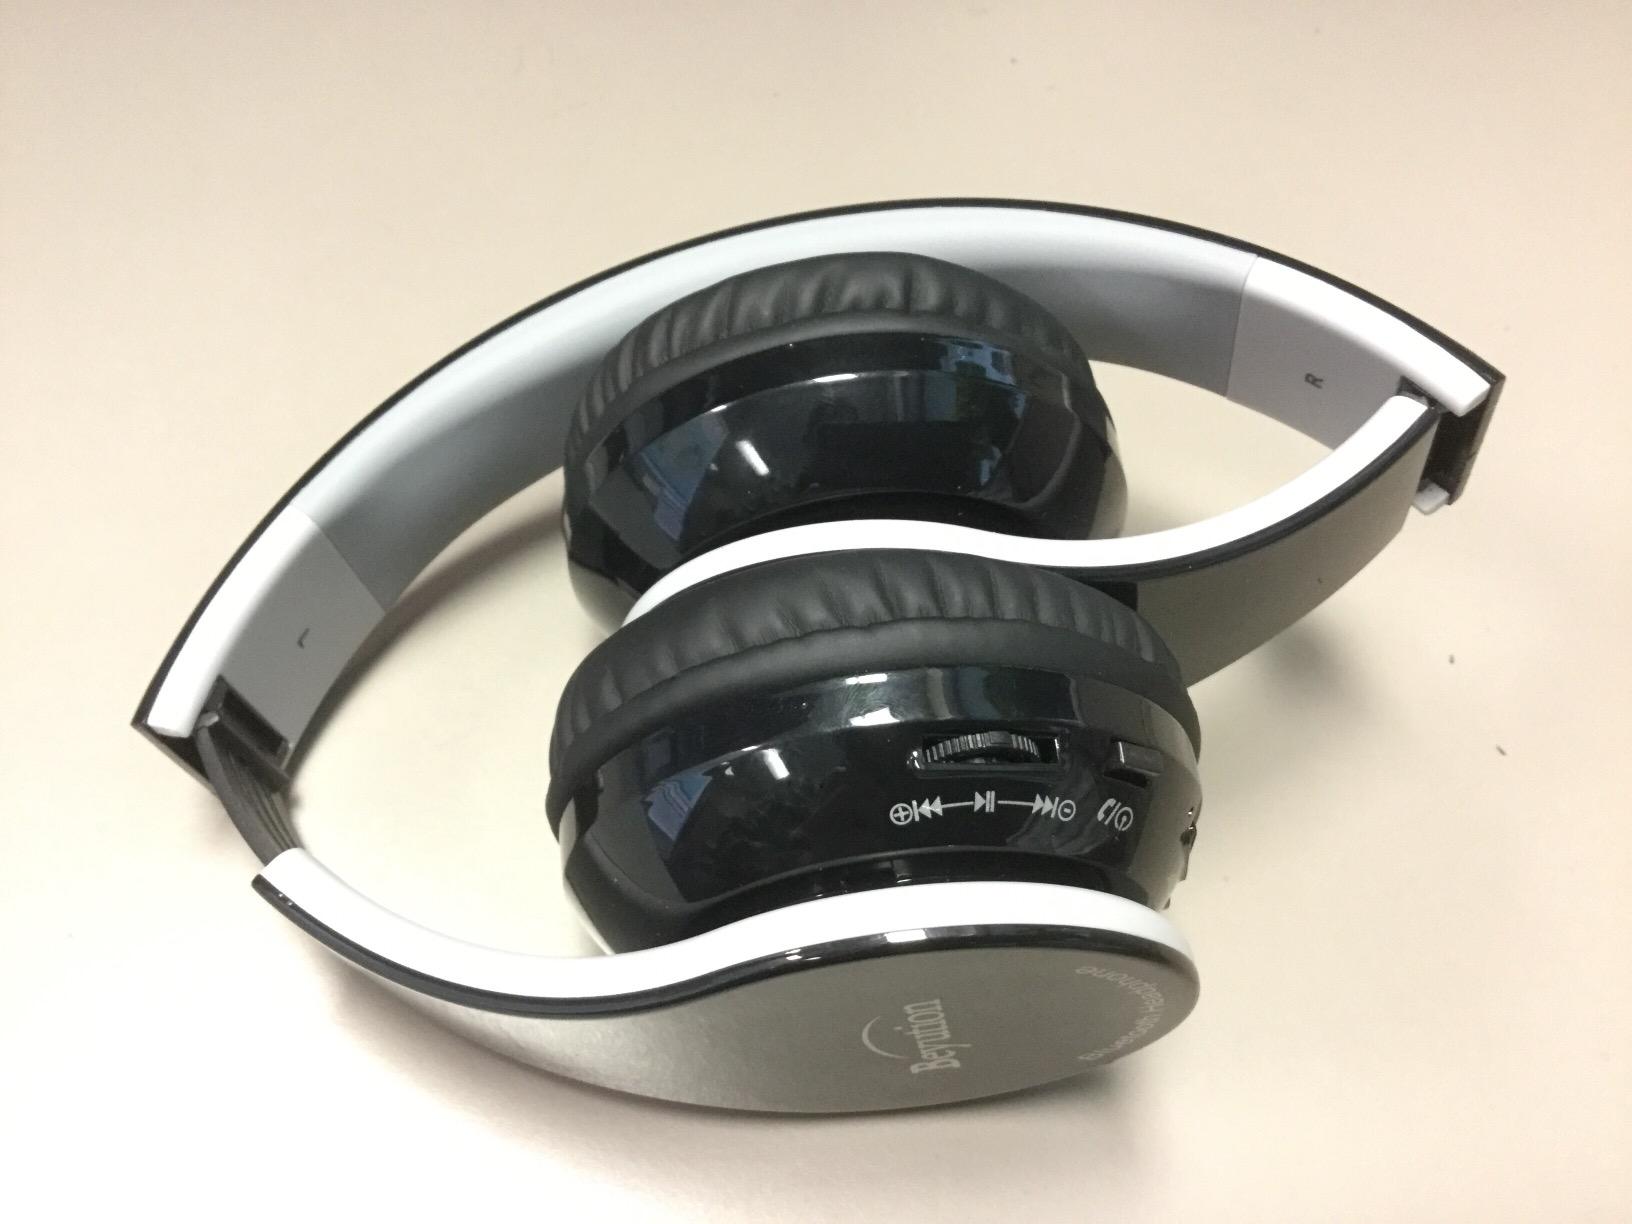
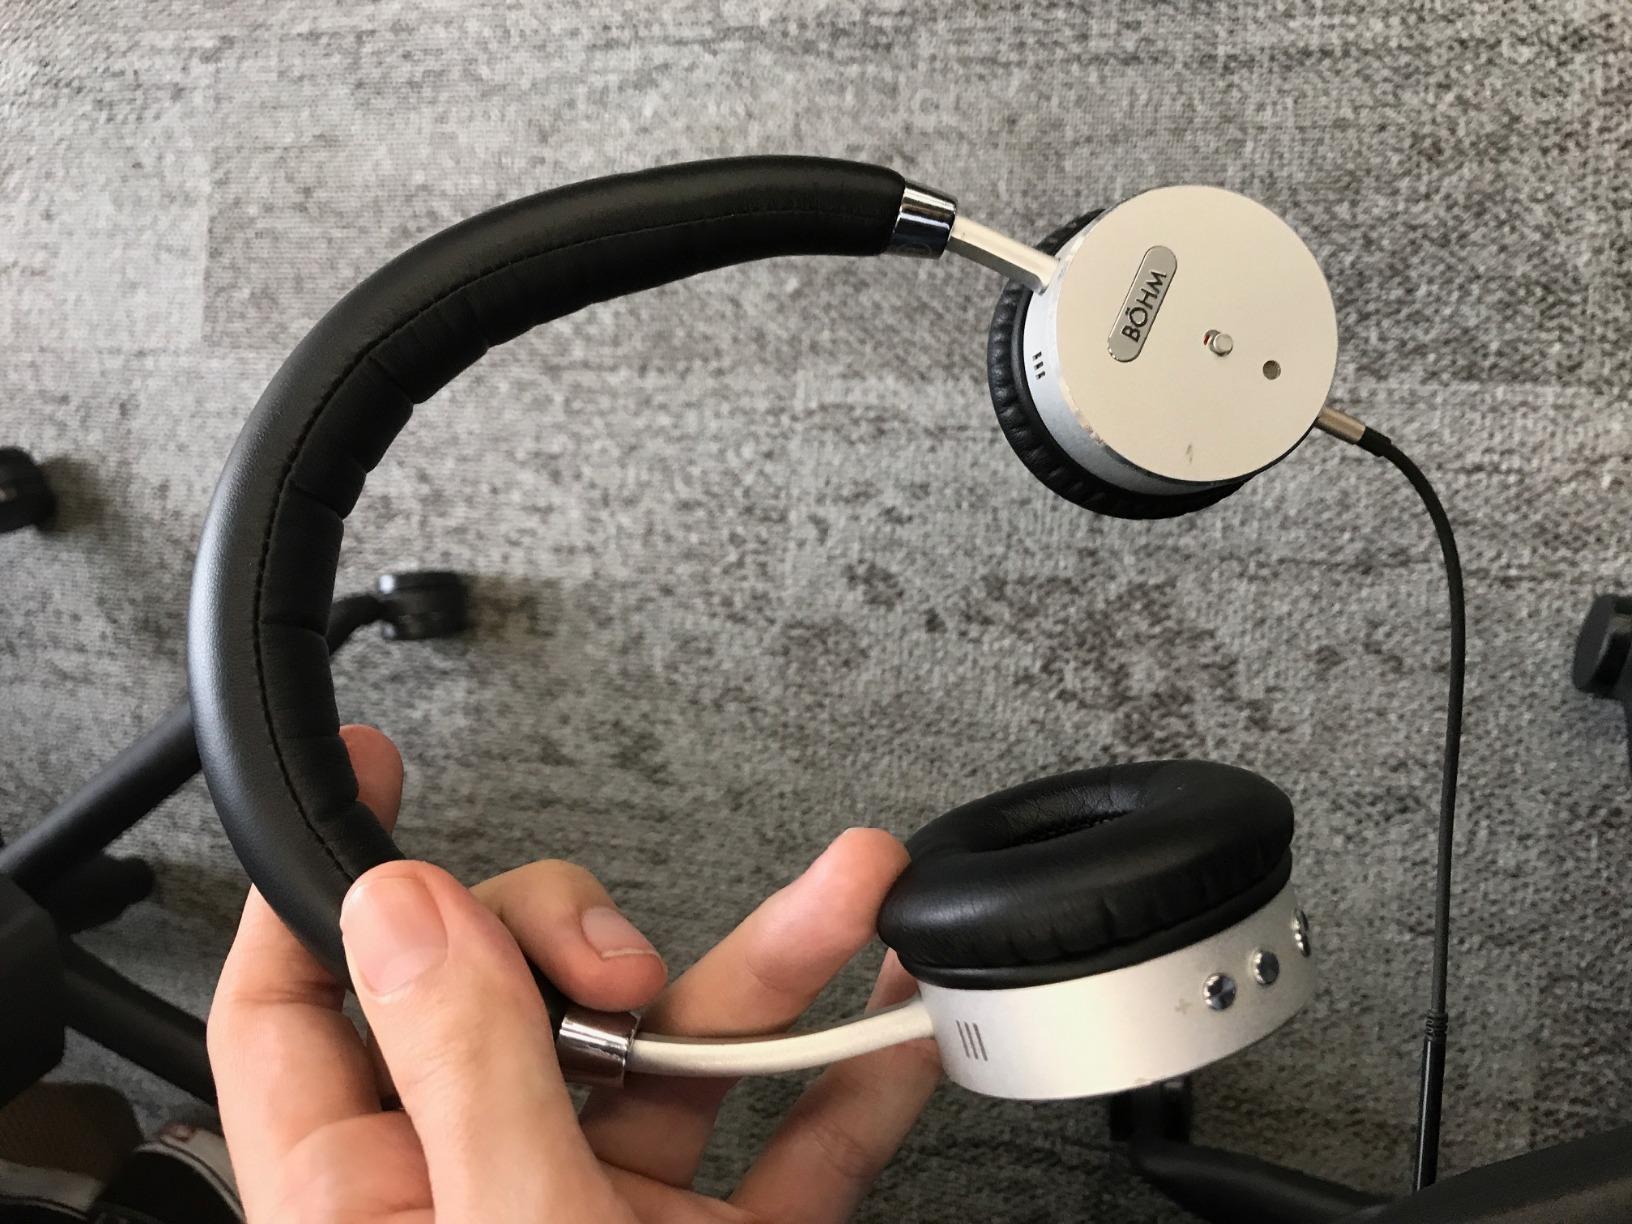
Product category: headphones
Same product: no